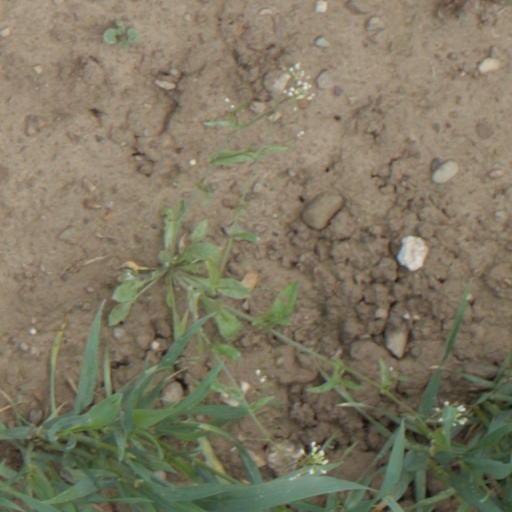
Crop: wheat